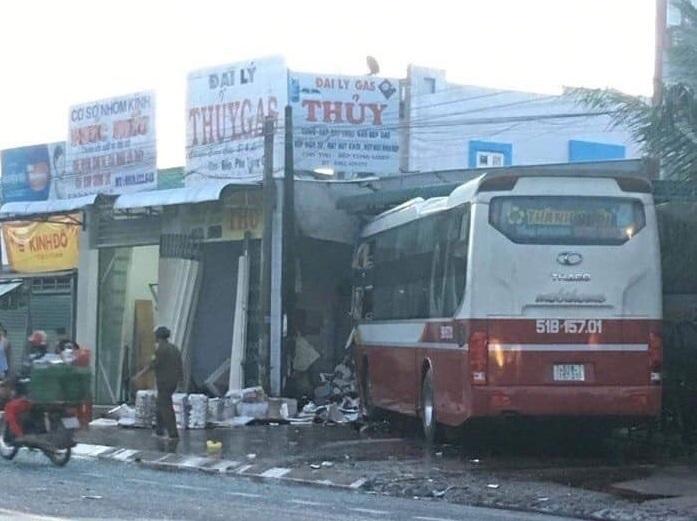
có một chiếc xe khách đang xuất hiện ở trên vỉa hè